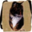
Label: cat